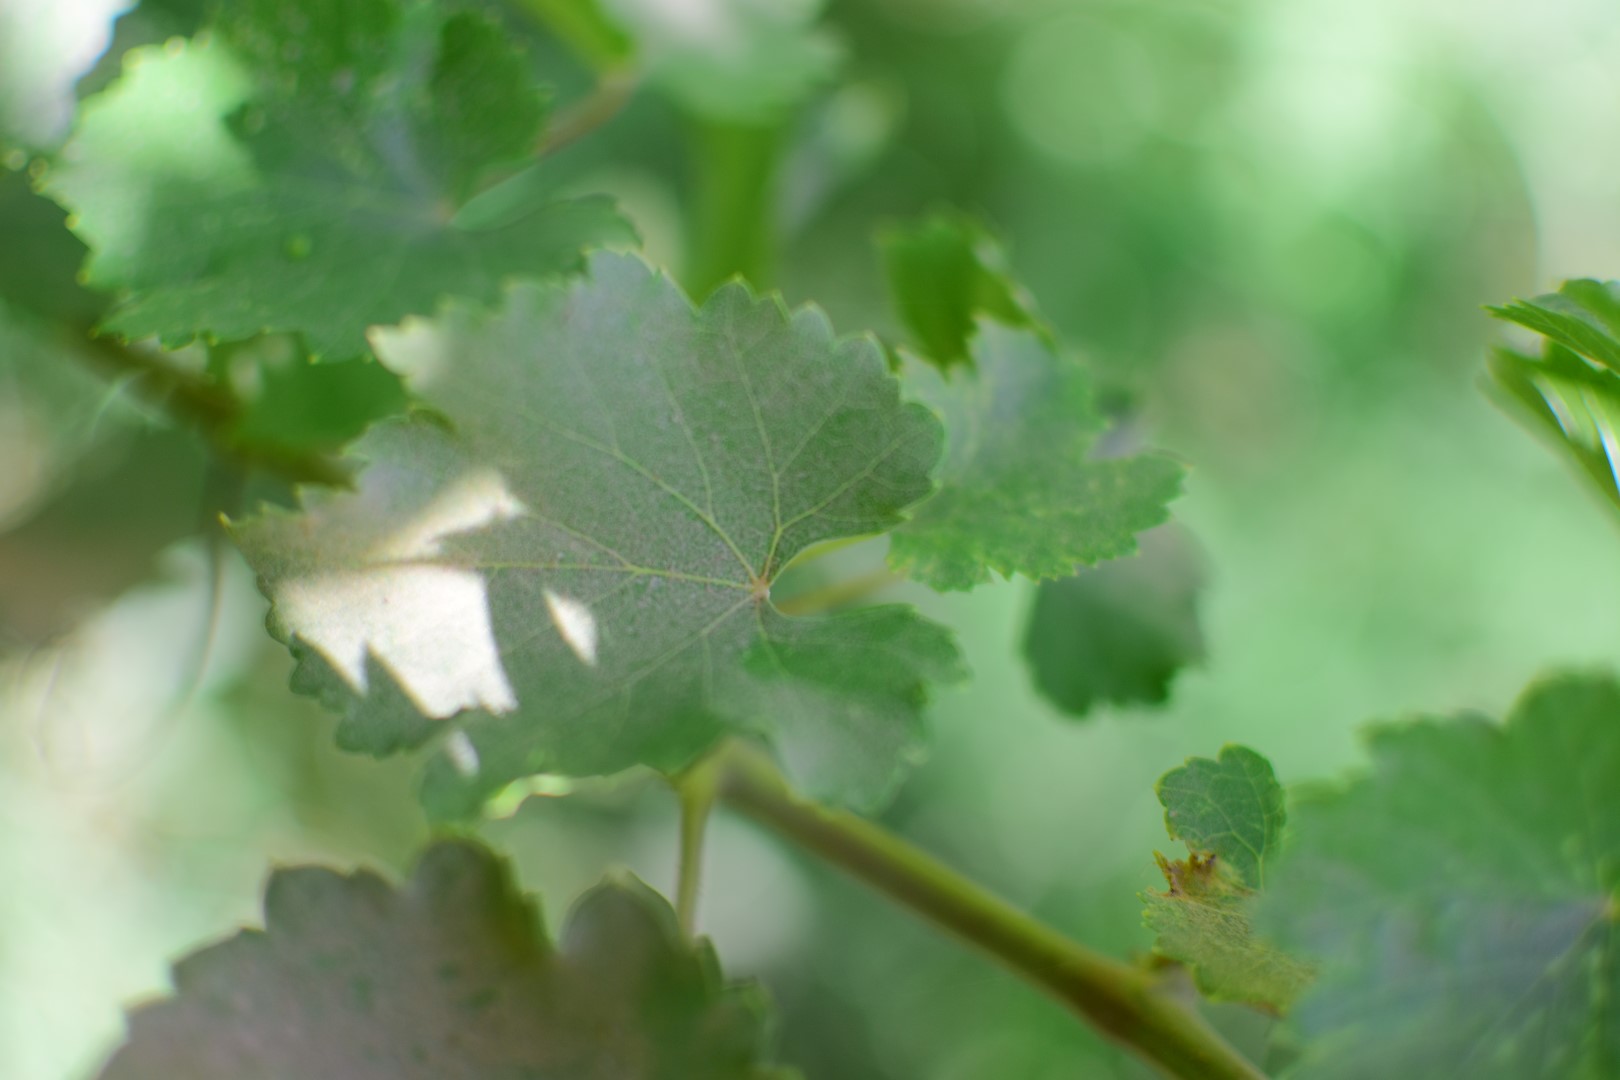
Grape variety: Frinsi